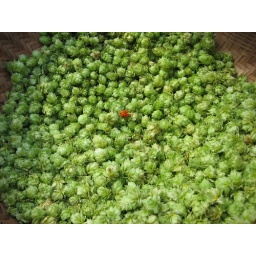
Taken in the spring, added the red berry in the basket to give it some variety. Using my Leica Digital Digilux 3.